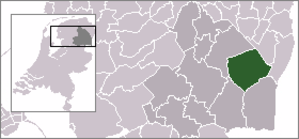
Borger-Odoorn est une commune des Pays-Bas de la province de Drenthe.